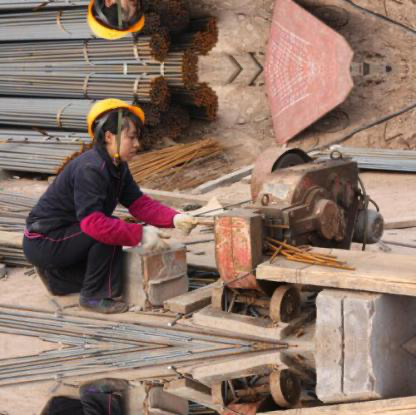
Objects in the image:
label: helmet
label: helmet